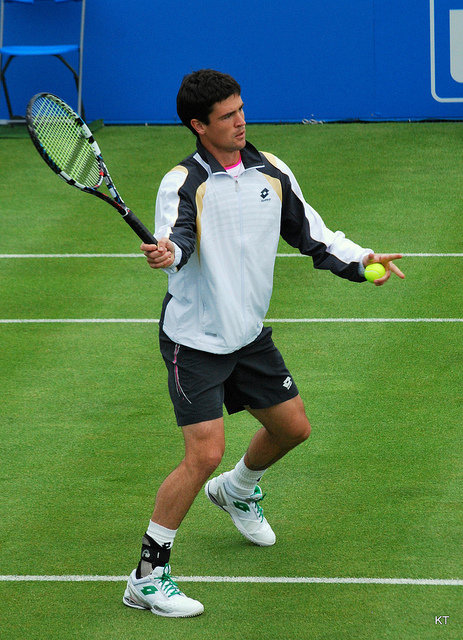
vận động viên tennis đang cầm vợt và bóng đứng trên sân